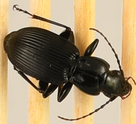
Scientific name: Pterostichus lachrymosus
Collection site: Mountain Lake Biological Station NEON (MLBS), plot MLBS_009